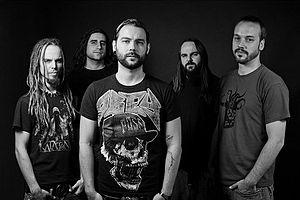
Coilbox est un groupe de heavy metal espagnol, originaire de Madrid. Le groupe mêle de nombreux genres musicaux incluant metal alternatif, nu metal, metal industriel, thrash metal, groove metal, punk hardcore, mathcore et djent.